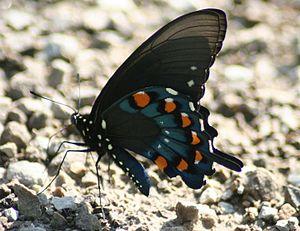
Le genre Battus regroupe des lépidoptères de la famille des Papilionidae et de la sous-famille des Papilioninae qui résident tous en Amérique du Sud et au nord jusqu'au Mexique.